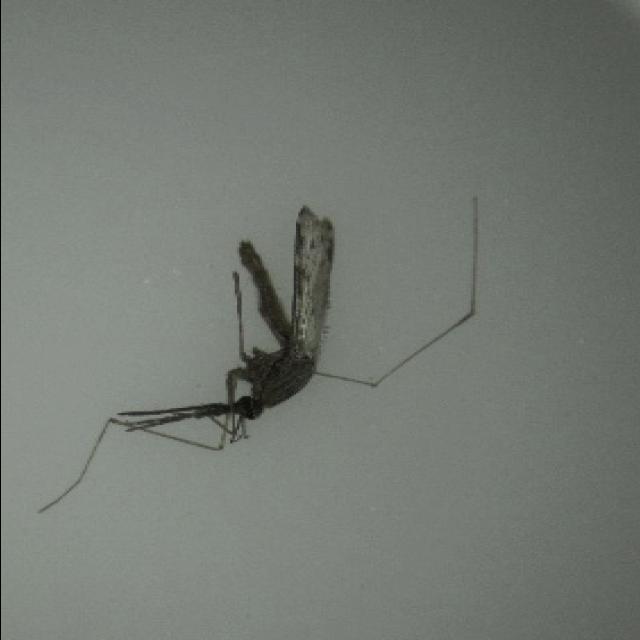
Species: anopheles_sinensis